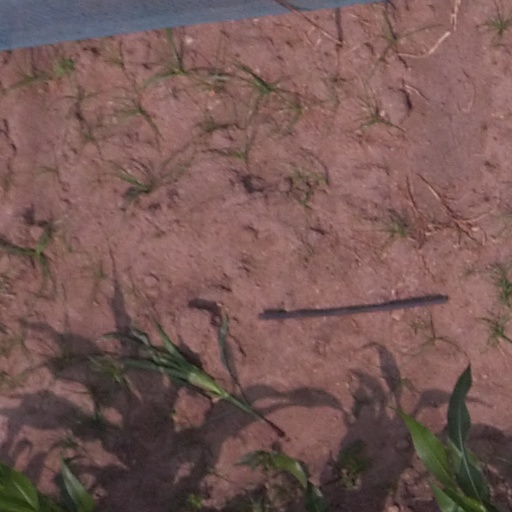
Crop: maize; corn